The New York Times Company

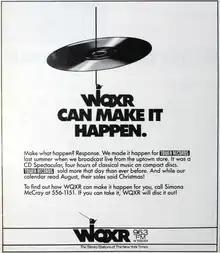
An advertisement of WQXR-FM-AM, formerly known as "The Stereo Stations of "The New York Times"" (1986)

The paper bought AM radio station WQXR (1560kHz) in 1944. Its "sister" FM station, WQXQ, became WQXR-FM (96.3MHz). Branded as "The Stereo Stations of "The New York Times"", its classical music radio format was simulcast on both the AM & FM frequencies until December 1992, when the big-band and pop standards music format of station WNEW (1130kHz – now WBBR/"Bloomberg Radio") was transferred to and adopted by WQXR; in recognition of the format change, WQXR changed its call letters to WQEW (a "hybrid" combination of "WQXR" and "WNEW"). By 1999, "The New York Times" was leasing WQEW to ABC Radio for its "Radio Disney" format. In 2007, WQEW was finally purchased by Disney; in late 2014, it was sold to Family Radio (a religious radio network) and became WFME. In 2009, WQXR-FM was sold to the WNYC radio group and, on October 8, moved from 96.3 to 105.9MHz (swapping frequencies with Spanish-language station WXNY-FM, which wanted the more powerful transmitter to increase its coverage) and began operating it as a noncommercial, public radio station.